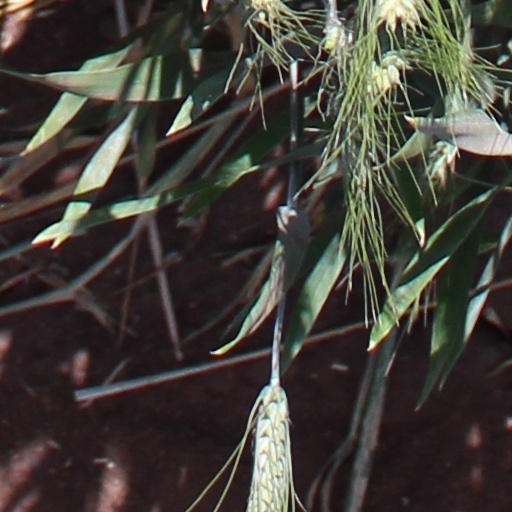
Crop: wheat